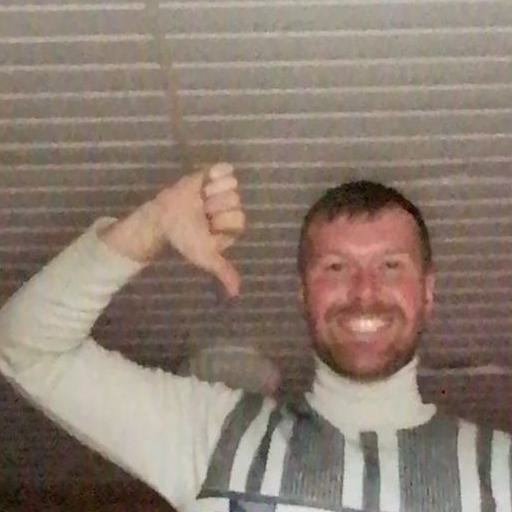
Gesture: dislike